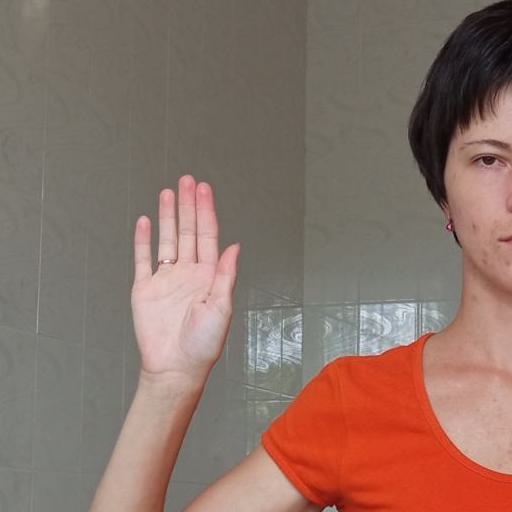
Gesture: stop